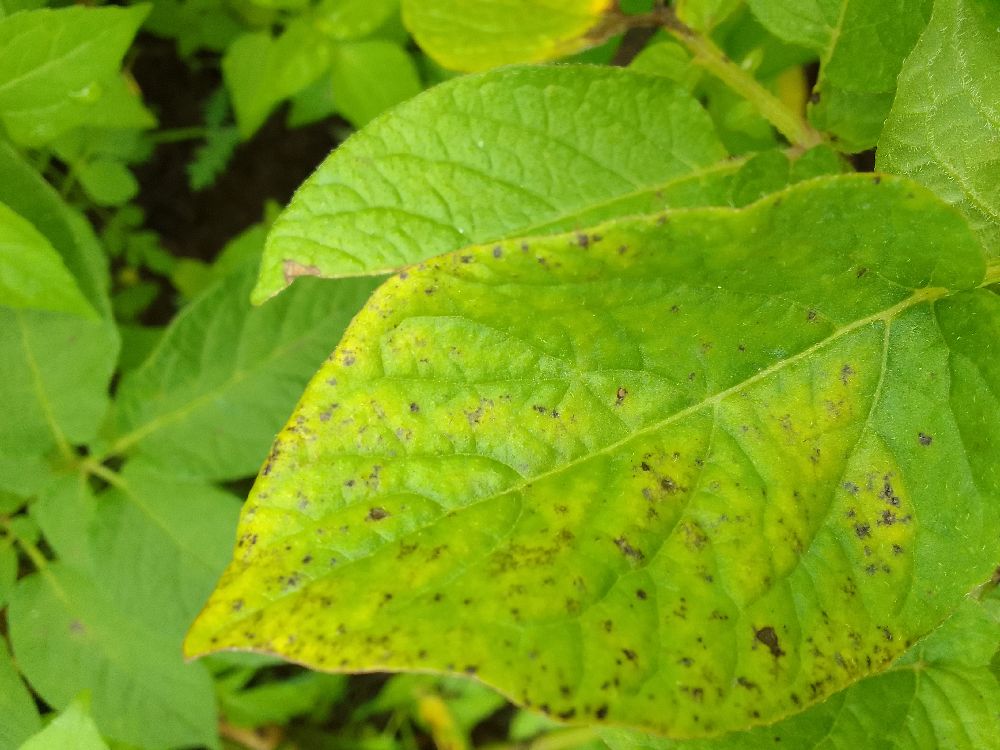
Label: Early blight